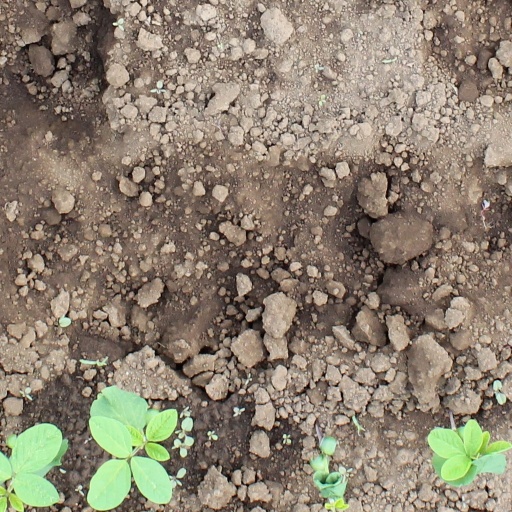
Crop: soybean